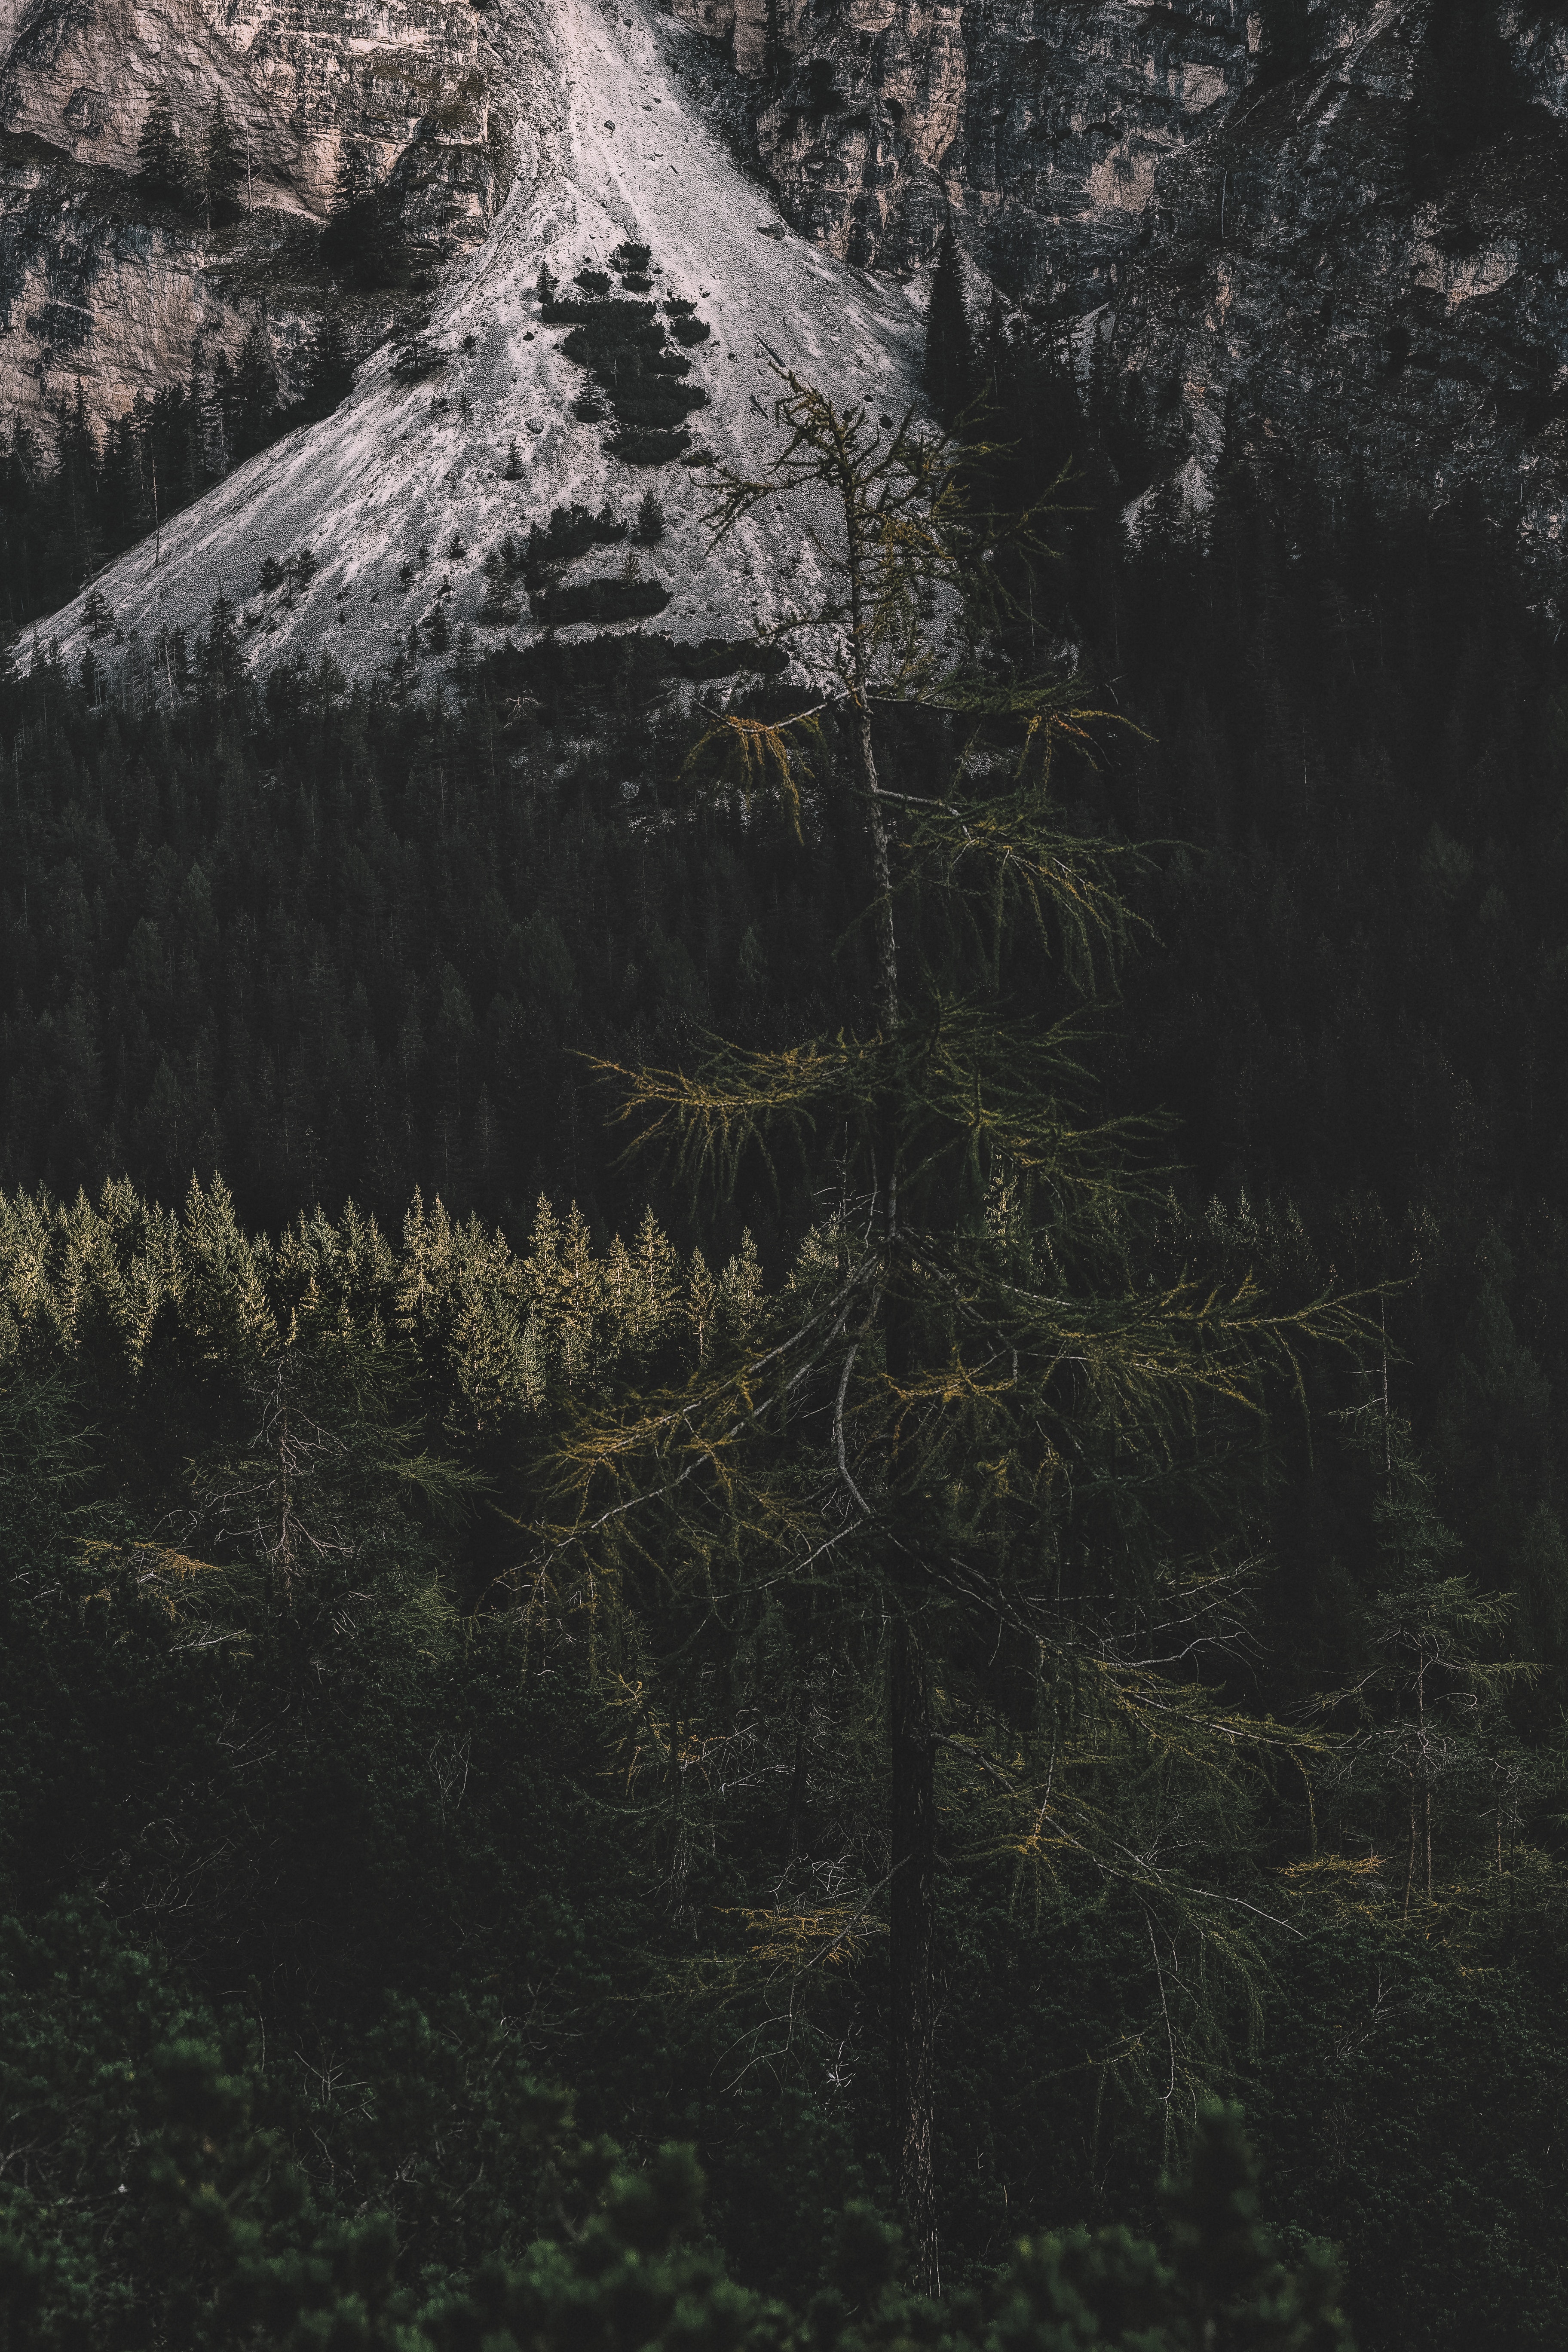
black, tree, geology, grass, plant, forest, geological phenomenon, terrain, rock